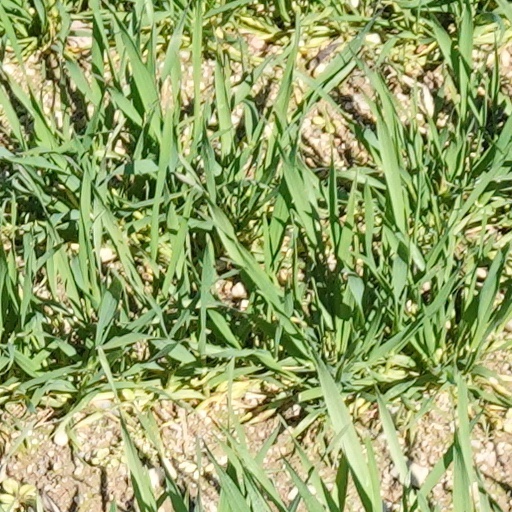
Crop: wheat